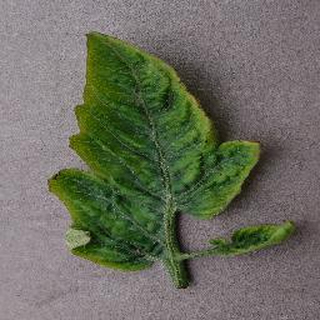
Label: tomato_yellow_leaf_curl_virus